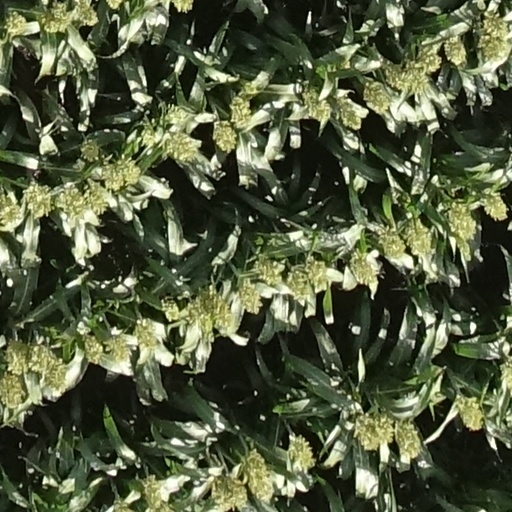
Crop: sorghum